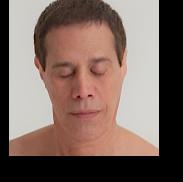
Age: 62